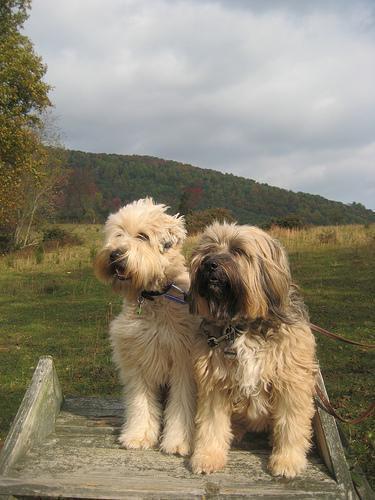
Tibetan_terrier